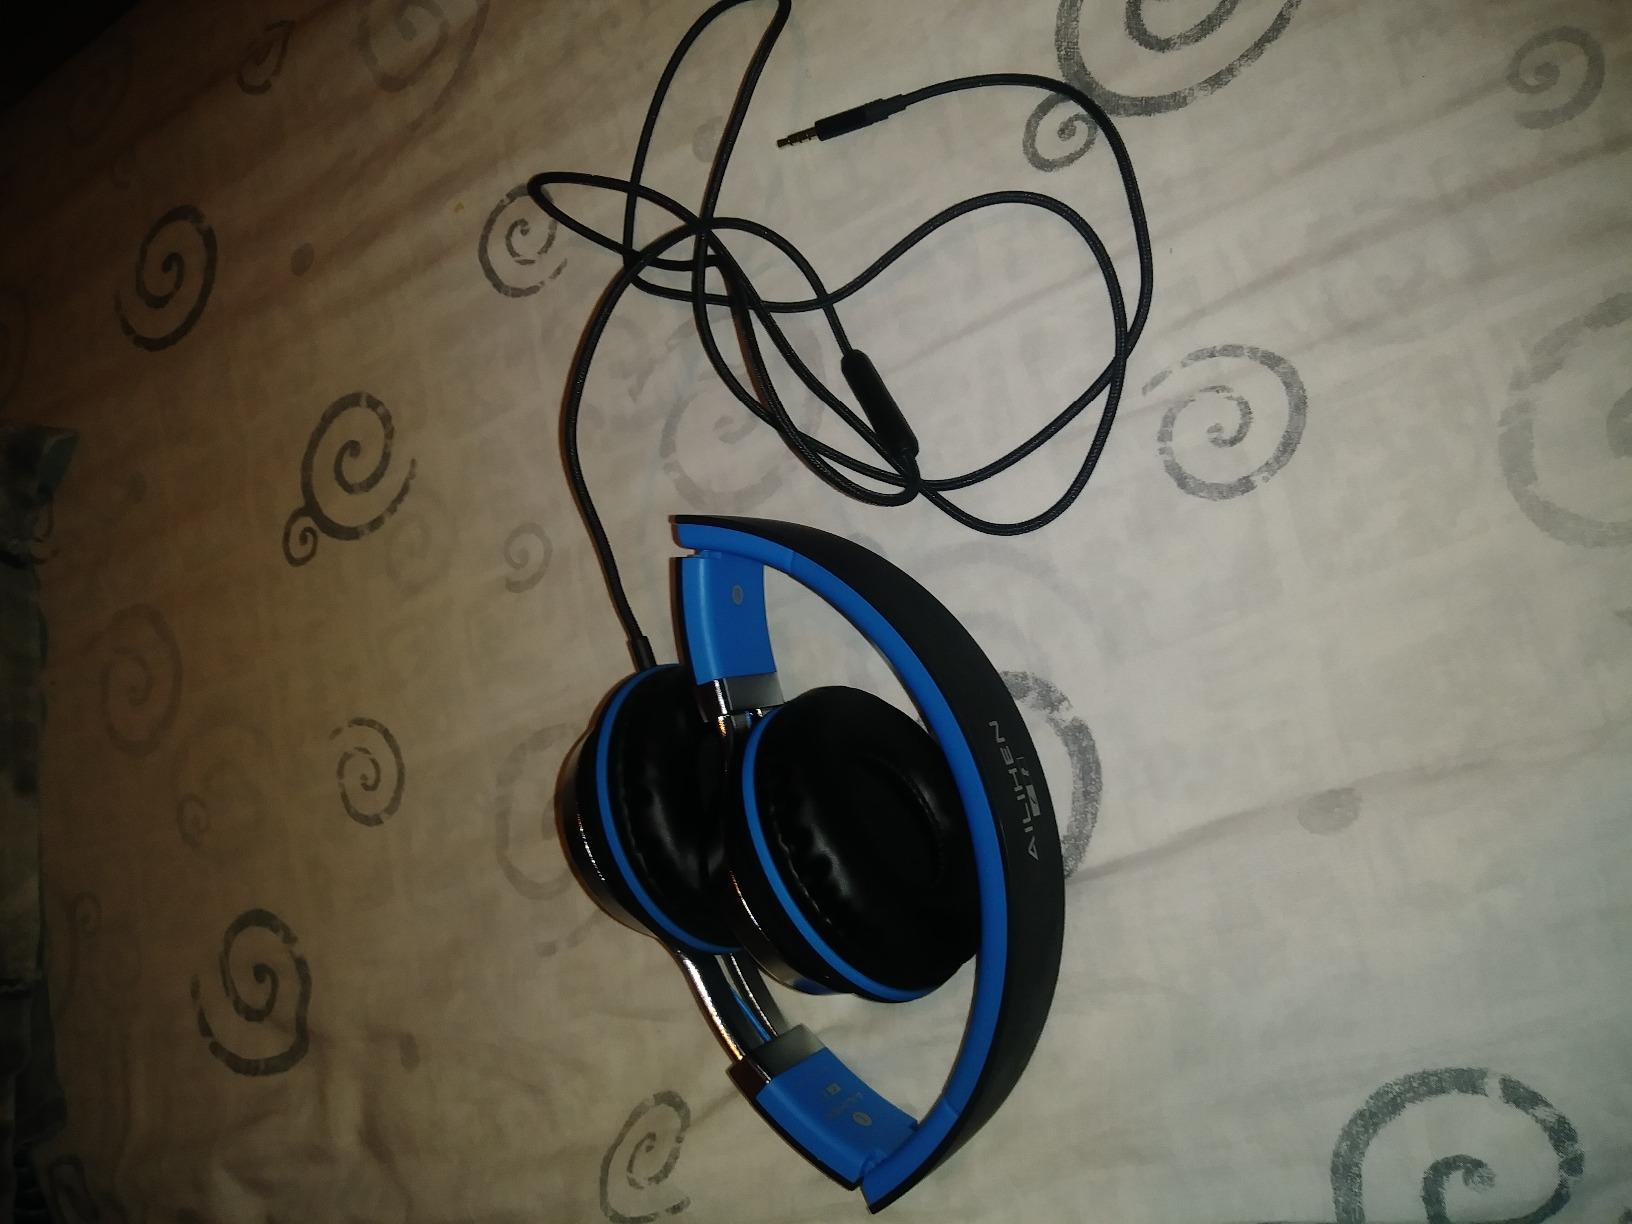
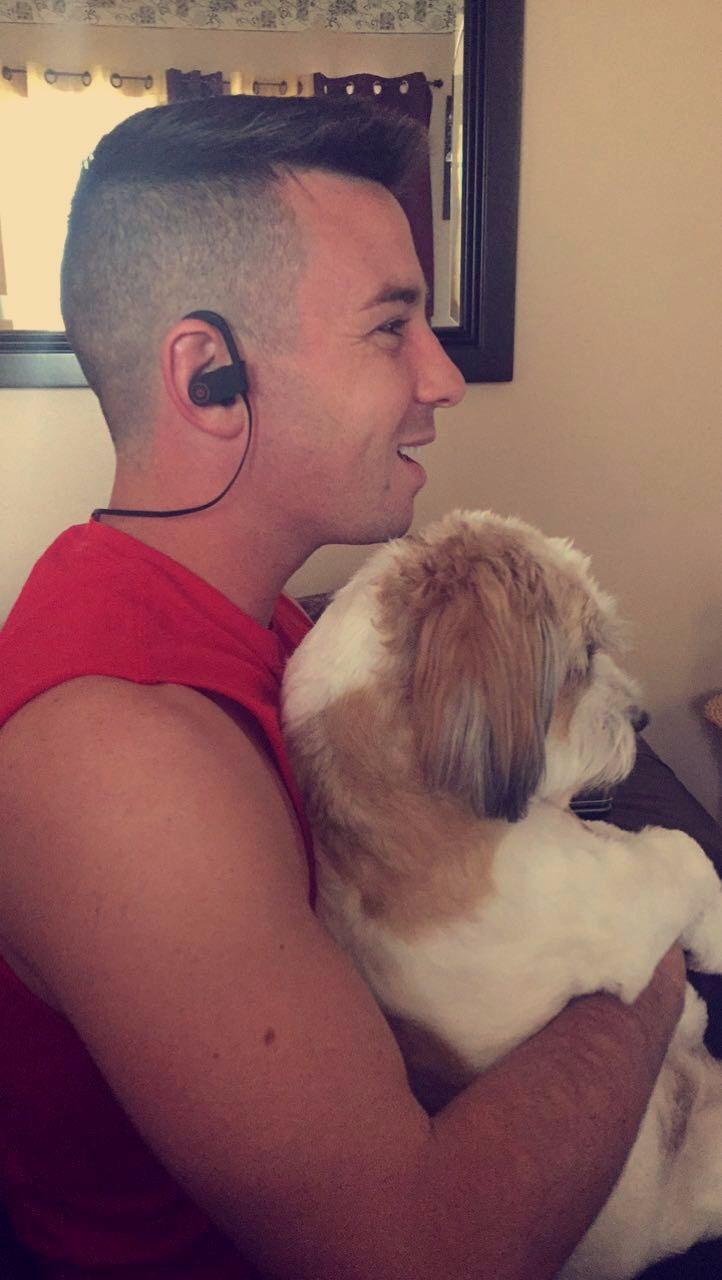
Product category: headphones
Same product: no